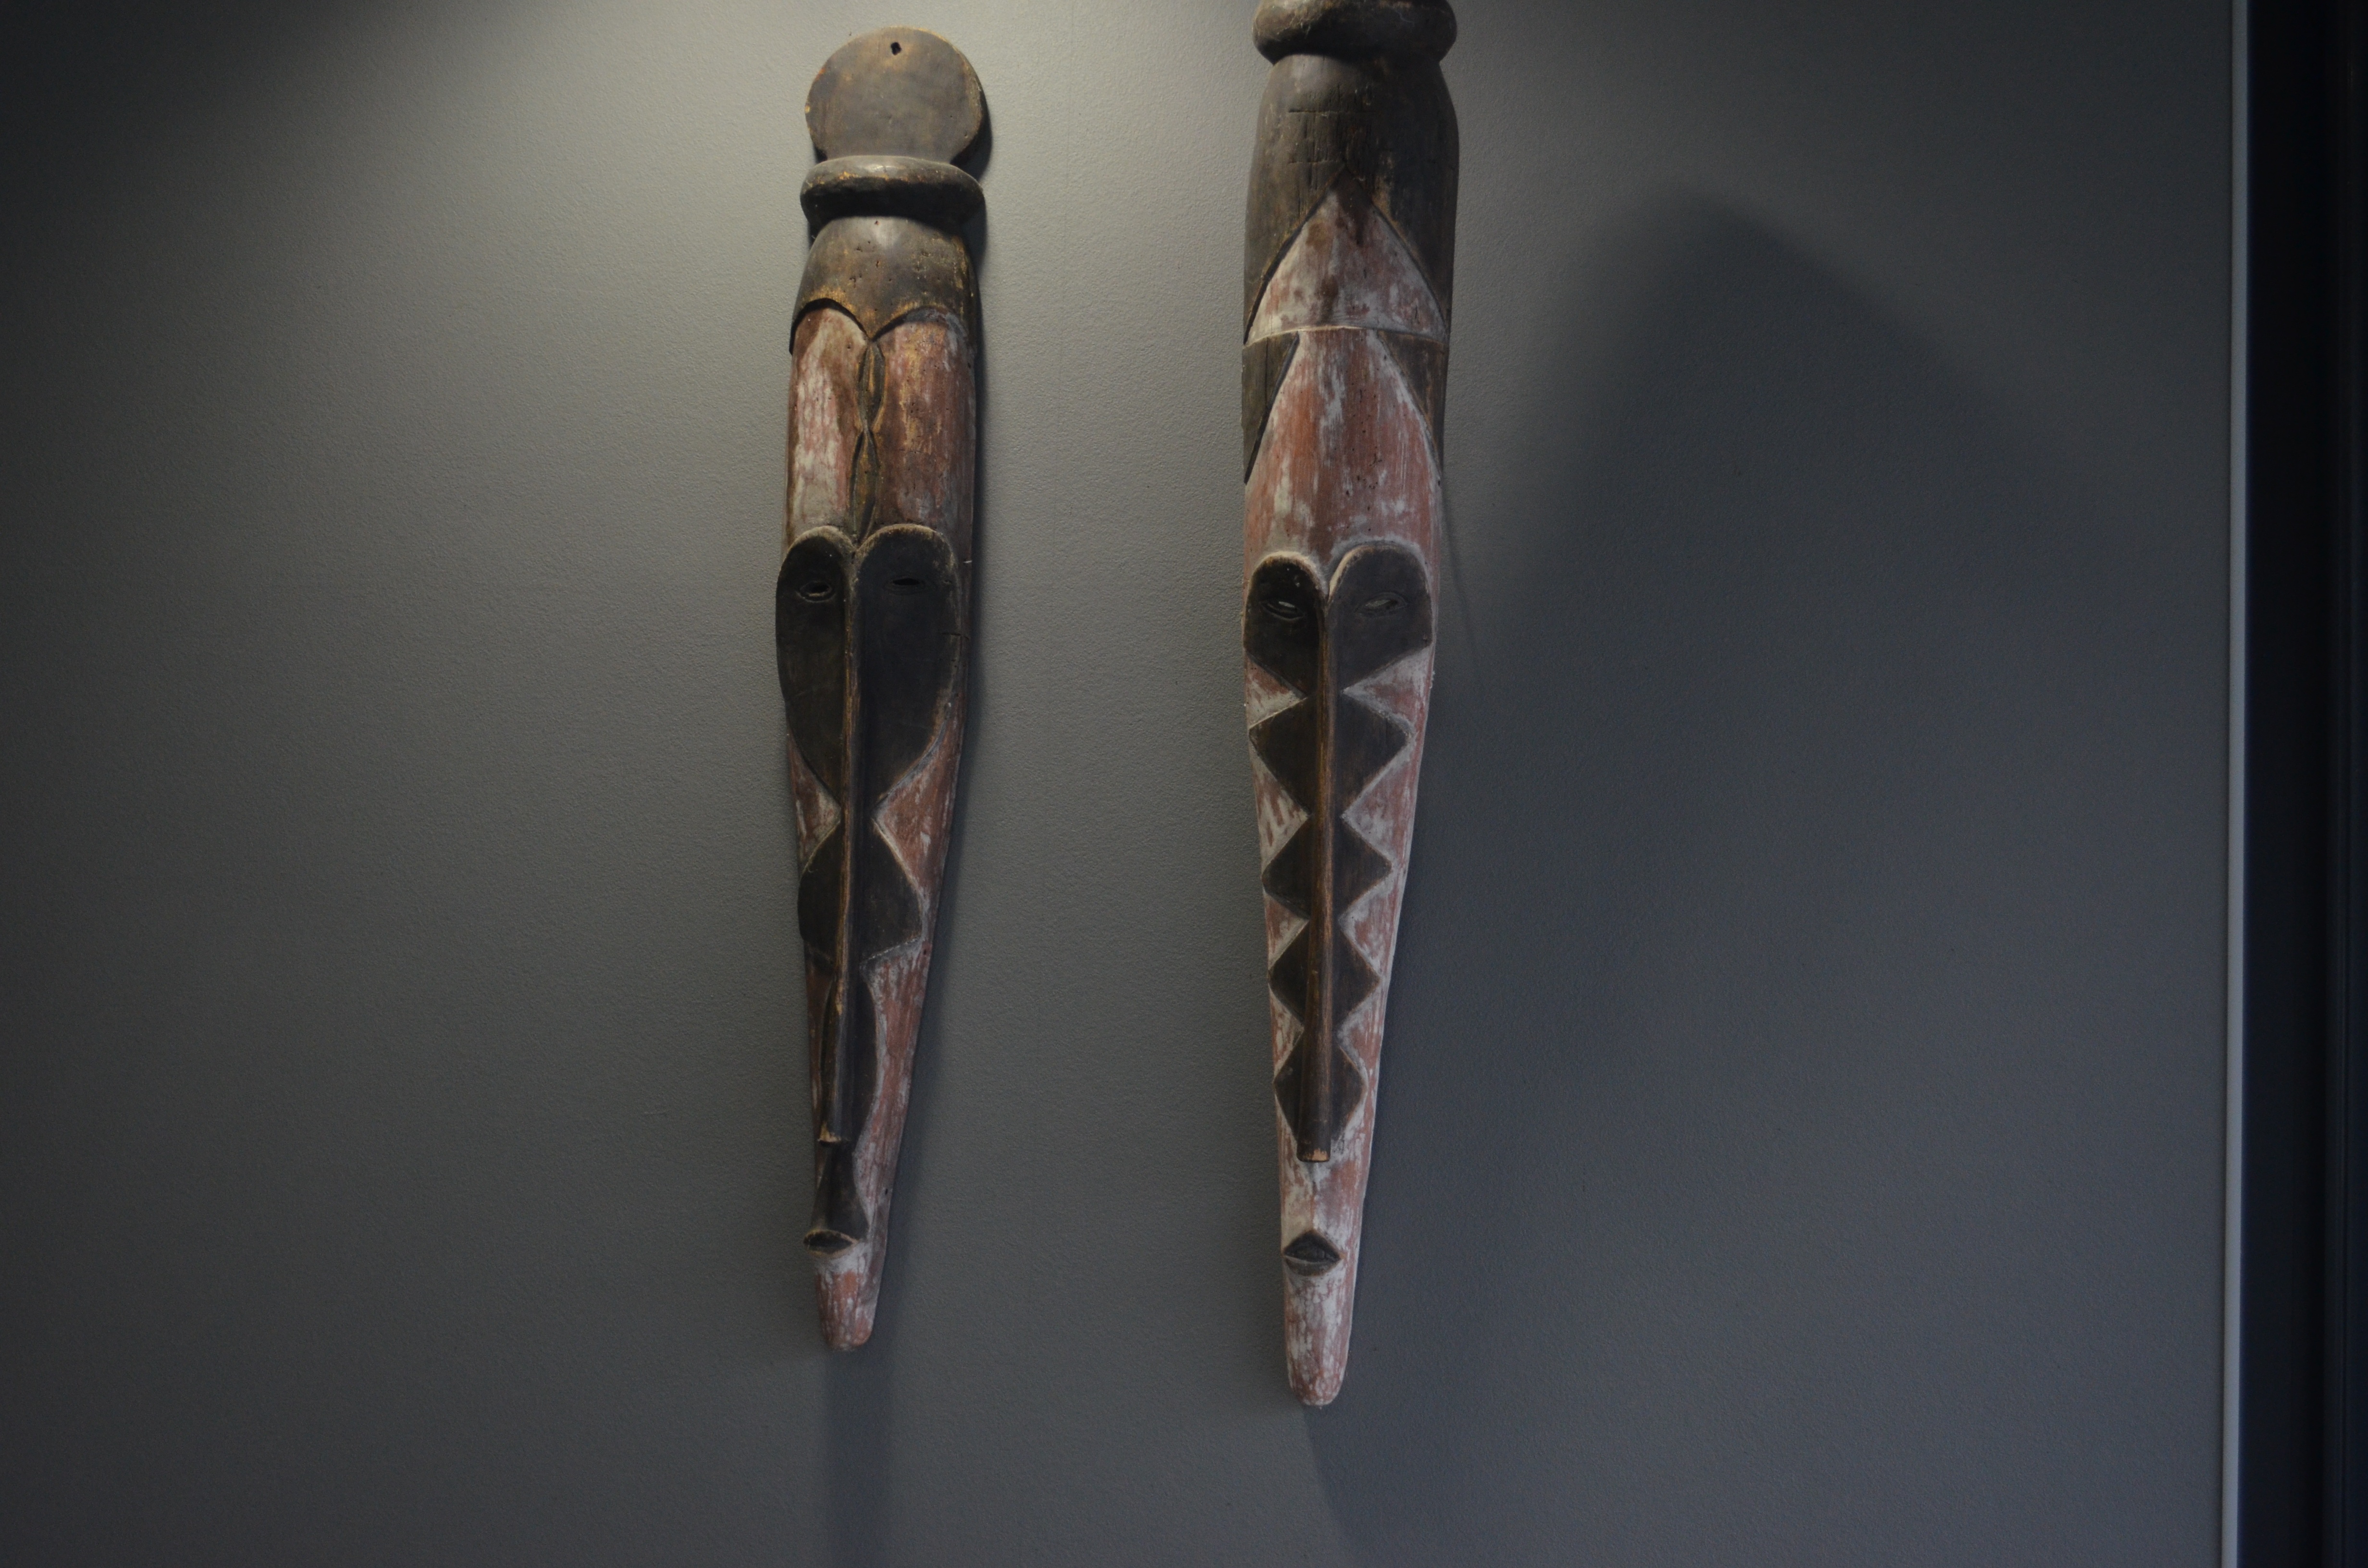
hand, weapon, art